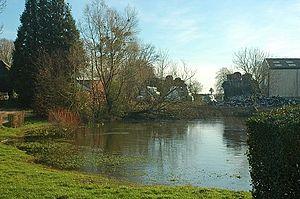
Saint-Pierre-des-Jonquières est une commune française située dans le département de la Seine-Maritime en région Normandie.